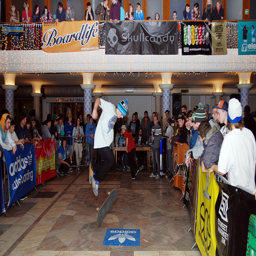
A man doing a trick on a skateboard around a group of people.
A man does a trick on a skateboard  while surrounded by a crowd.
A group of people standing next to each other in a room.
A man jumping on a skateboard in front of a crowd.
A boy skateboards in the middle of a mall while a large group of people look on.